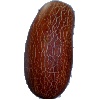
Label: Cucumber Ripe 1